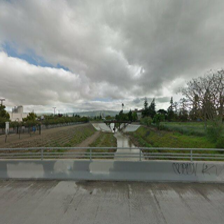
Label: streetView